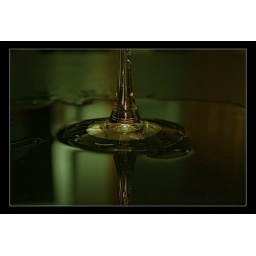
wine glass stem over water